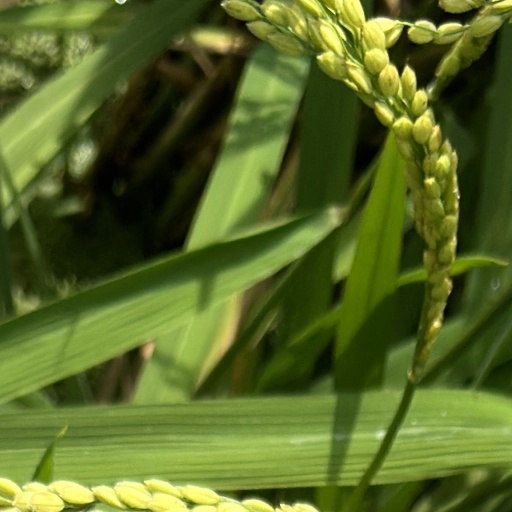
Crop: rice